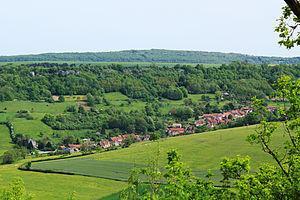
Villeferry vu de l'éperon barré d'Arnay-sous-Vitteaux
Villeferry est une commune française située dans le département de la Côte-d'Or en région Bourgogne-Franche-Comté.